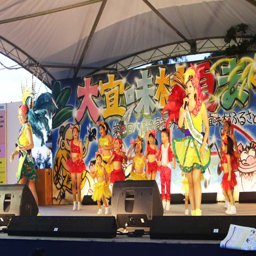
practically the whole village takes part in the performances .